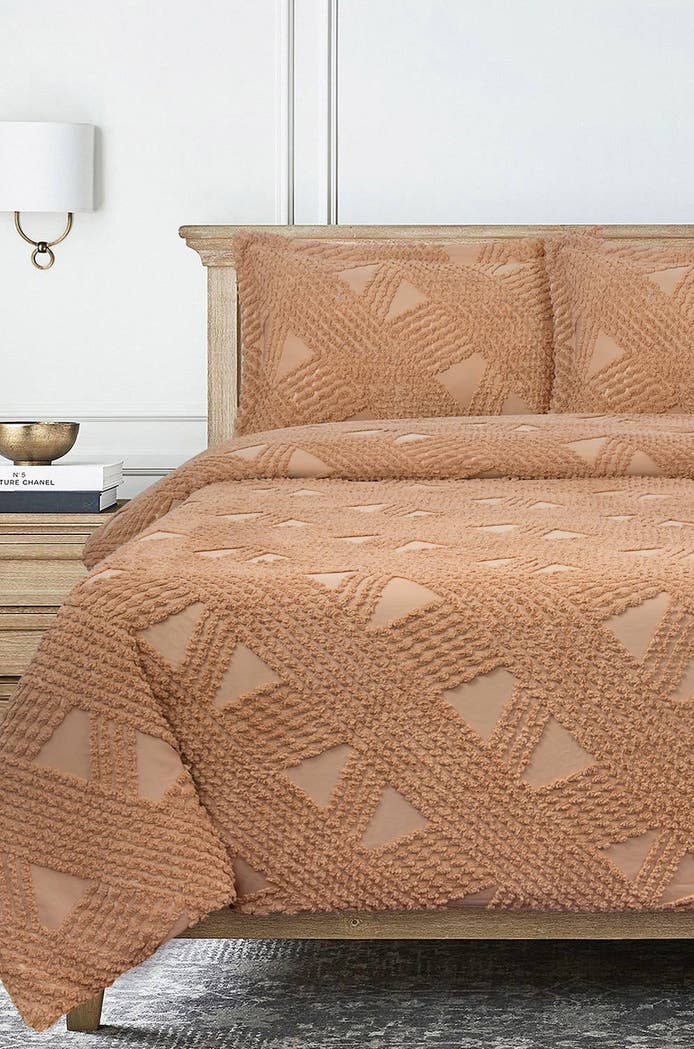
camel multi diamond quilted duvet